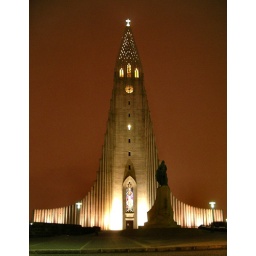
The main church in Reykjavik. The sides of the tower are a representation of basalt columns symbolising the islands volcanic activity